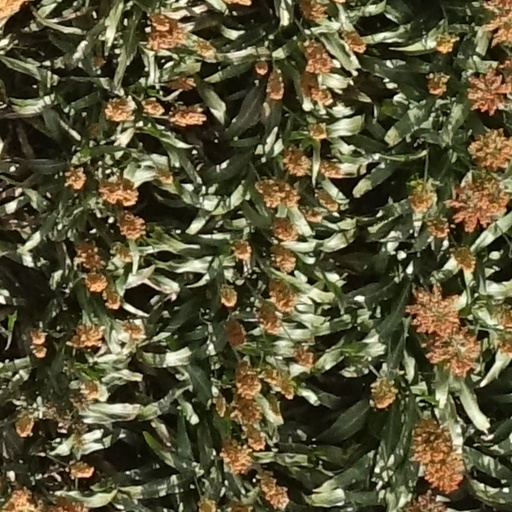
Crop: sorghum